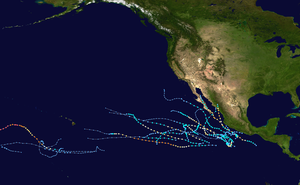
La saison cyclonique 2006 dans l'océan Pacifique nord-est a eu lieu du 15 mai 2006 au 30 novembre 2006, selon la définition de l'Organisation météorologique mondiale.